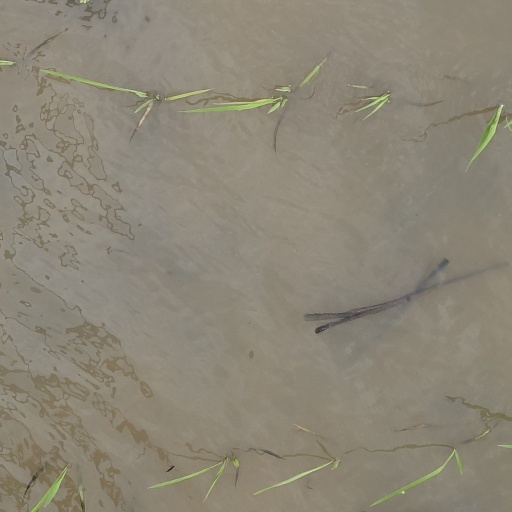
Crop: rice